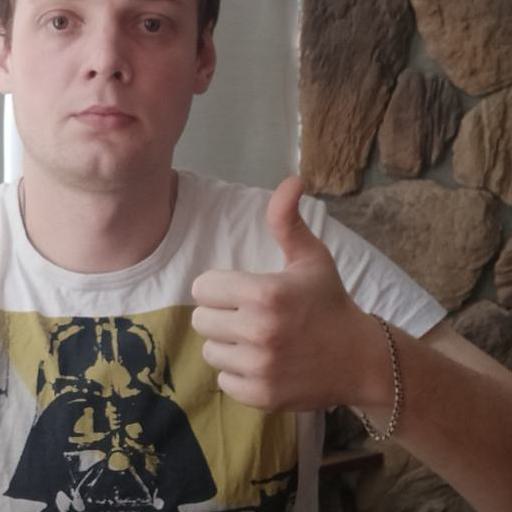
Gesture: like